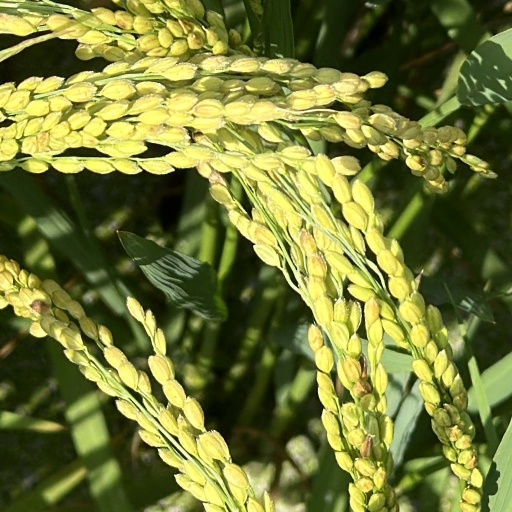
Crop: rice